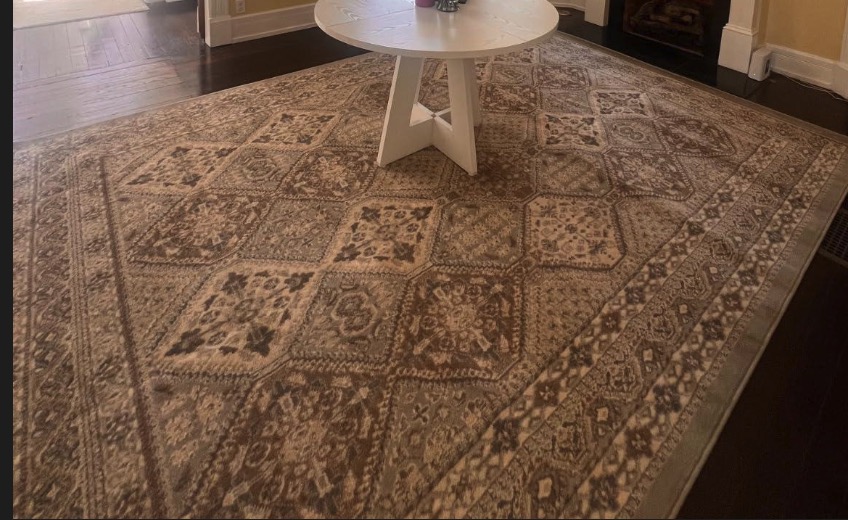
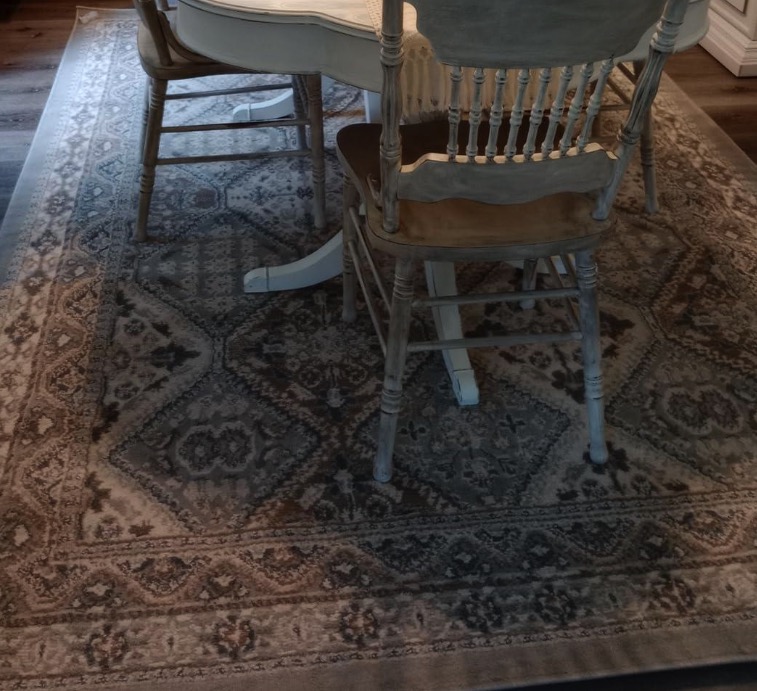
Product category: misc
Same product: yes